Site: brandenburg
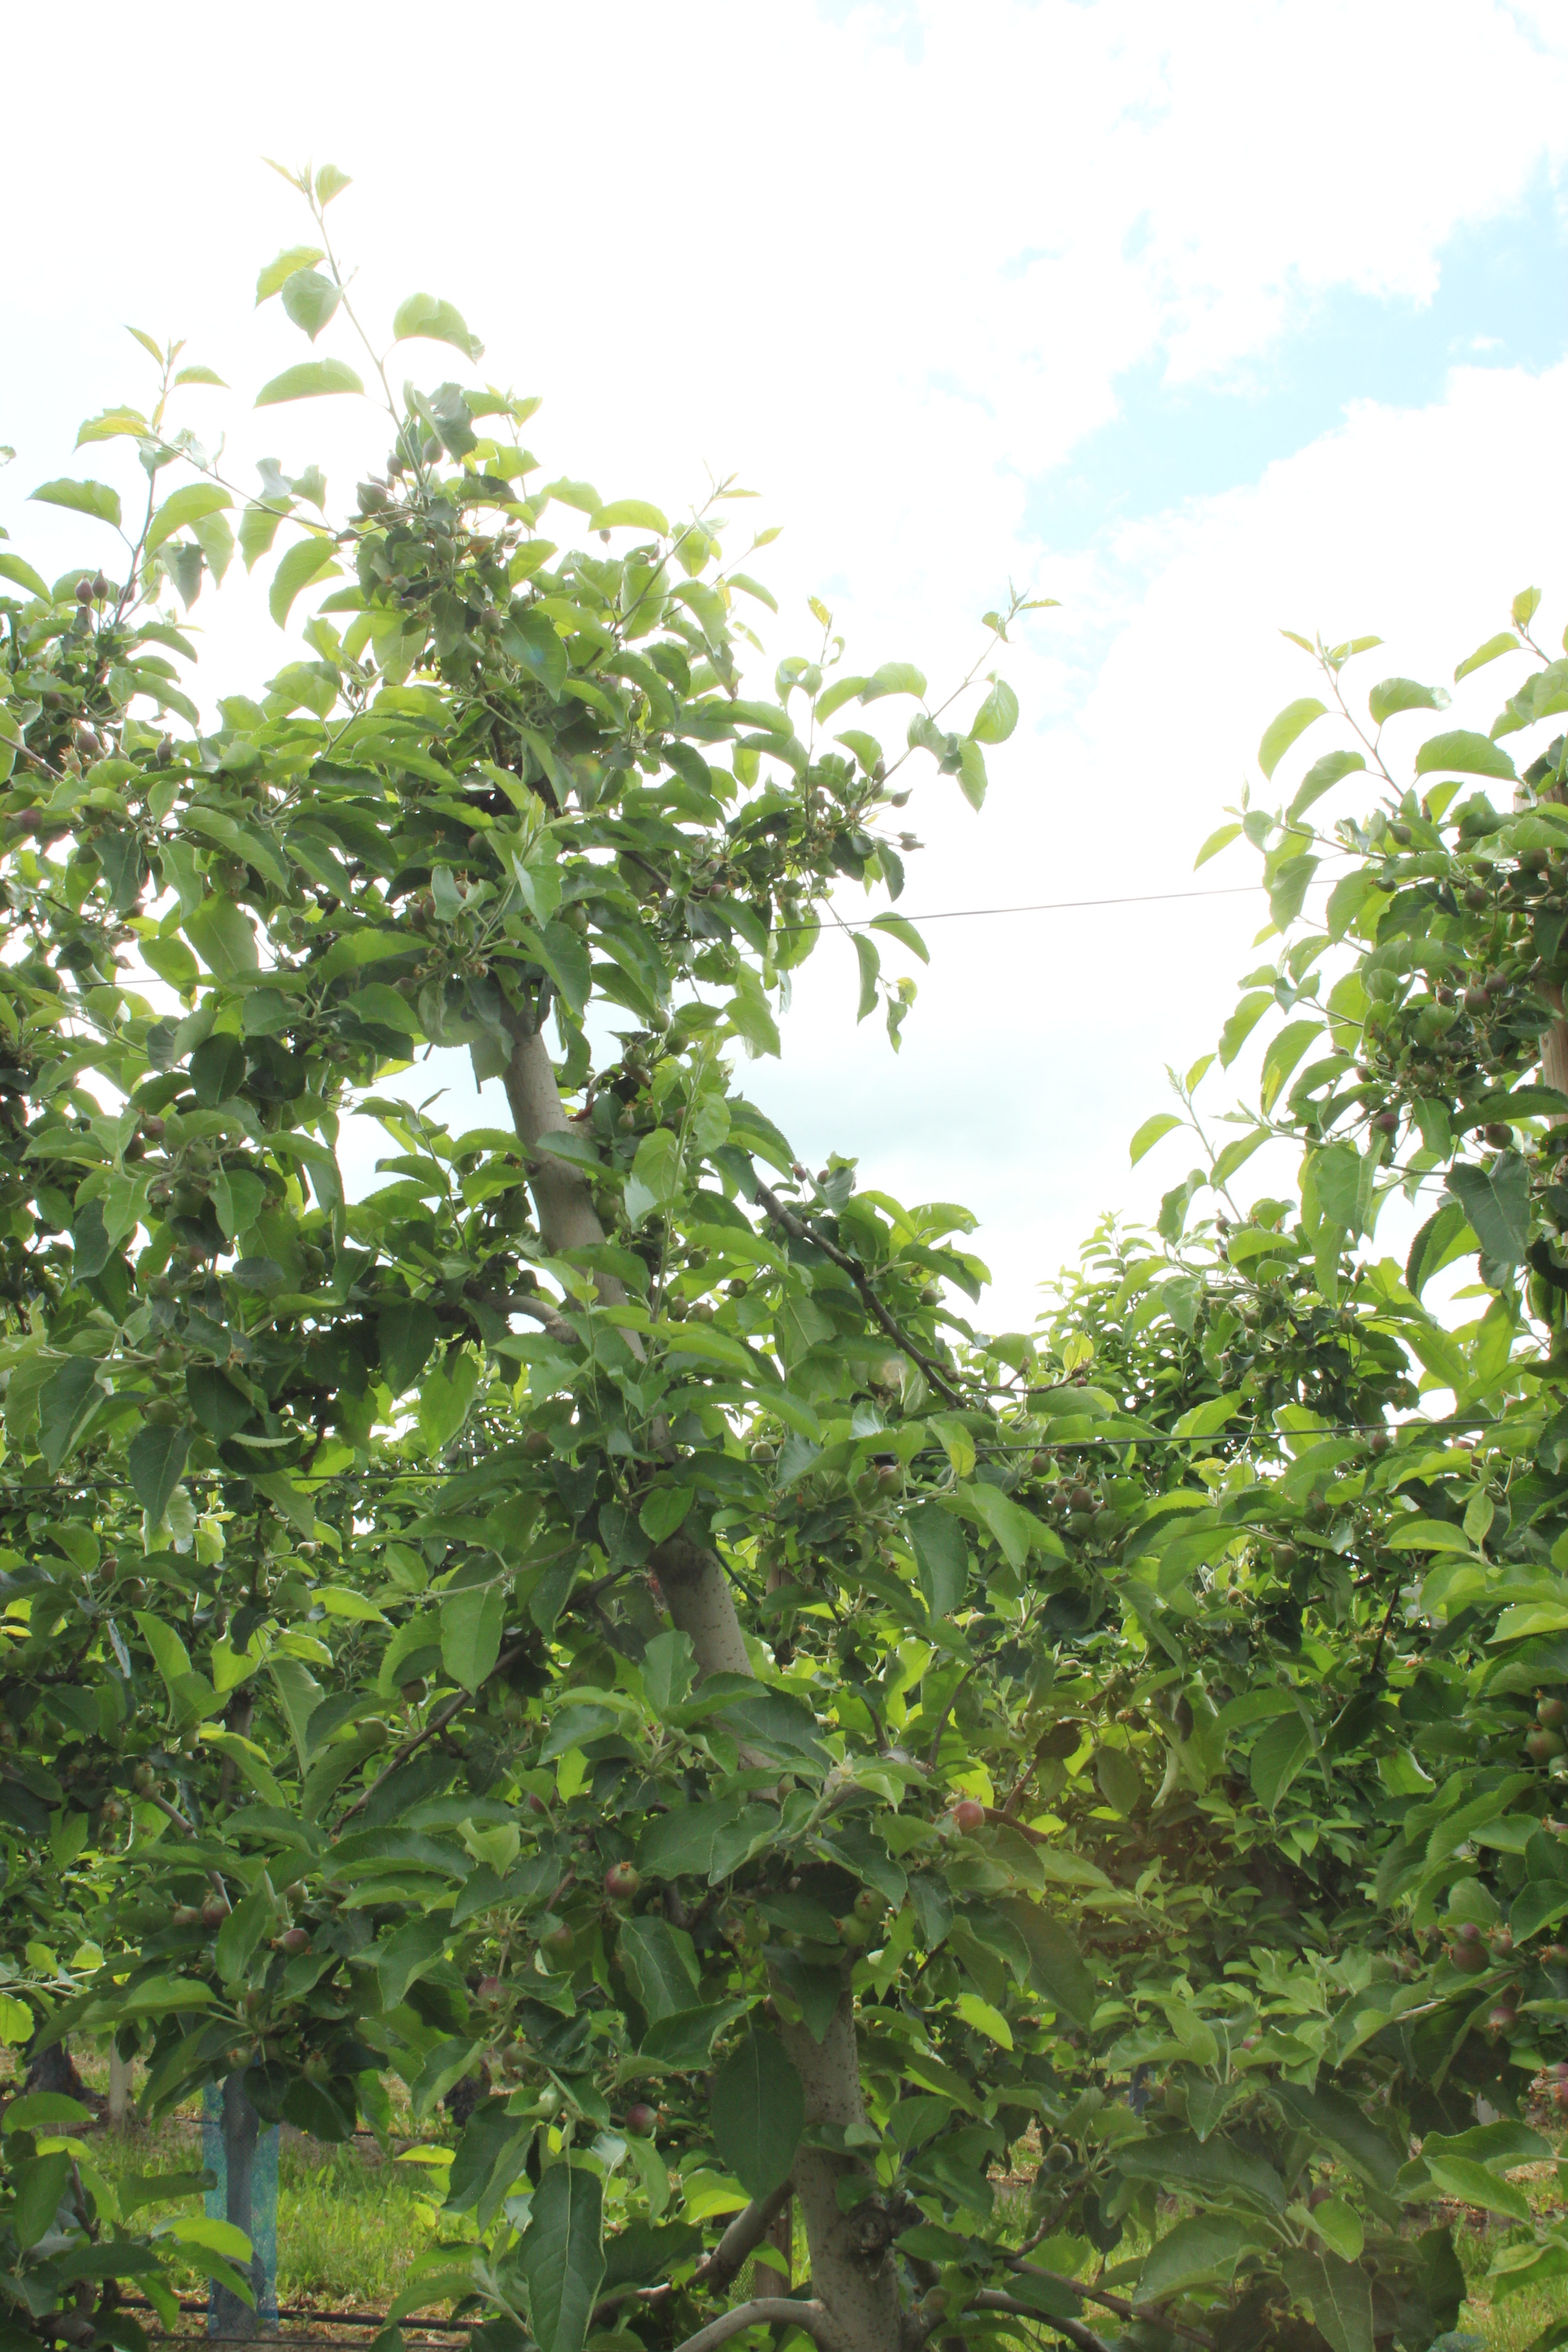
Growth stage (BBCH 72): Development of fruit